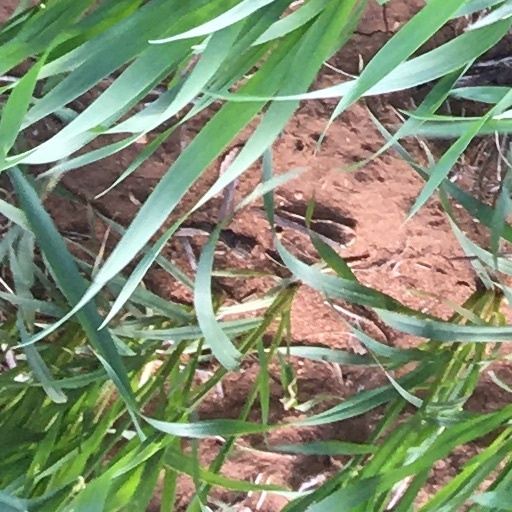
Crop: wheat